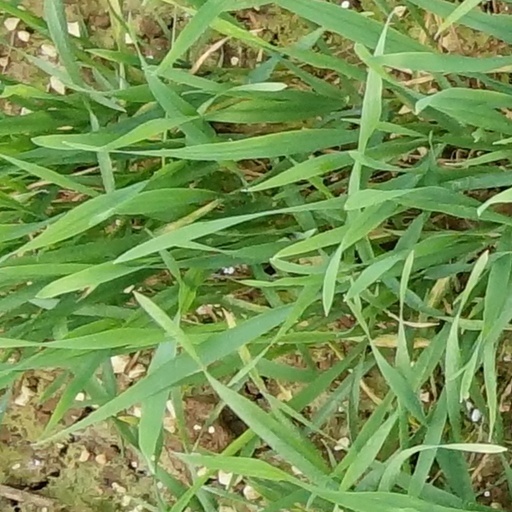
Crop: wheat